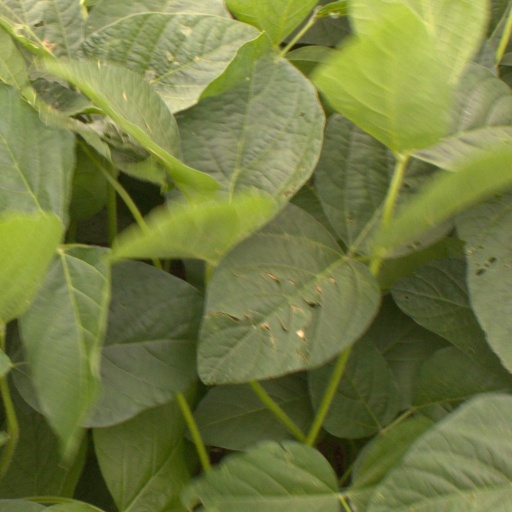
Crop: soybean